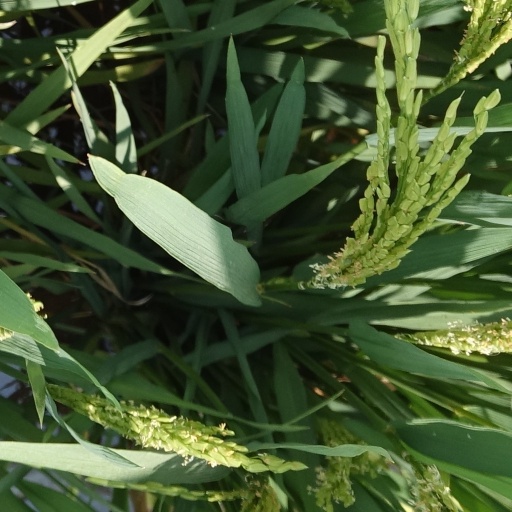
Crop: rice